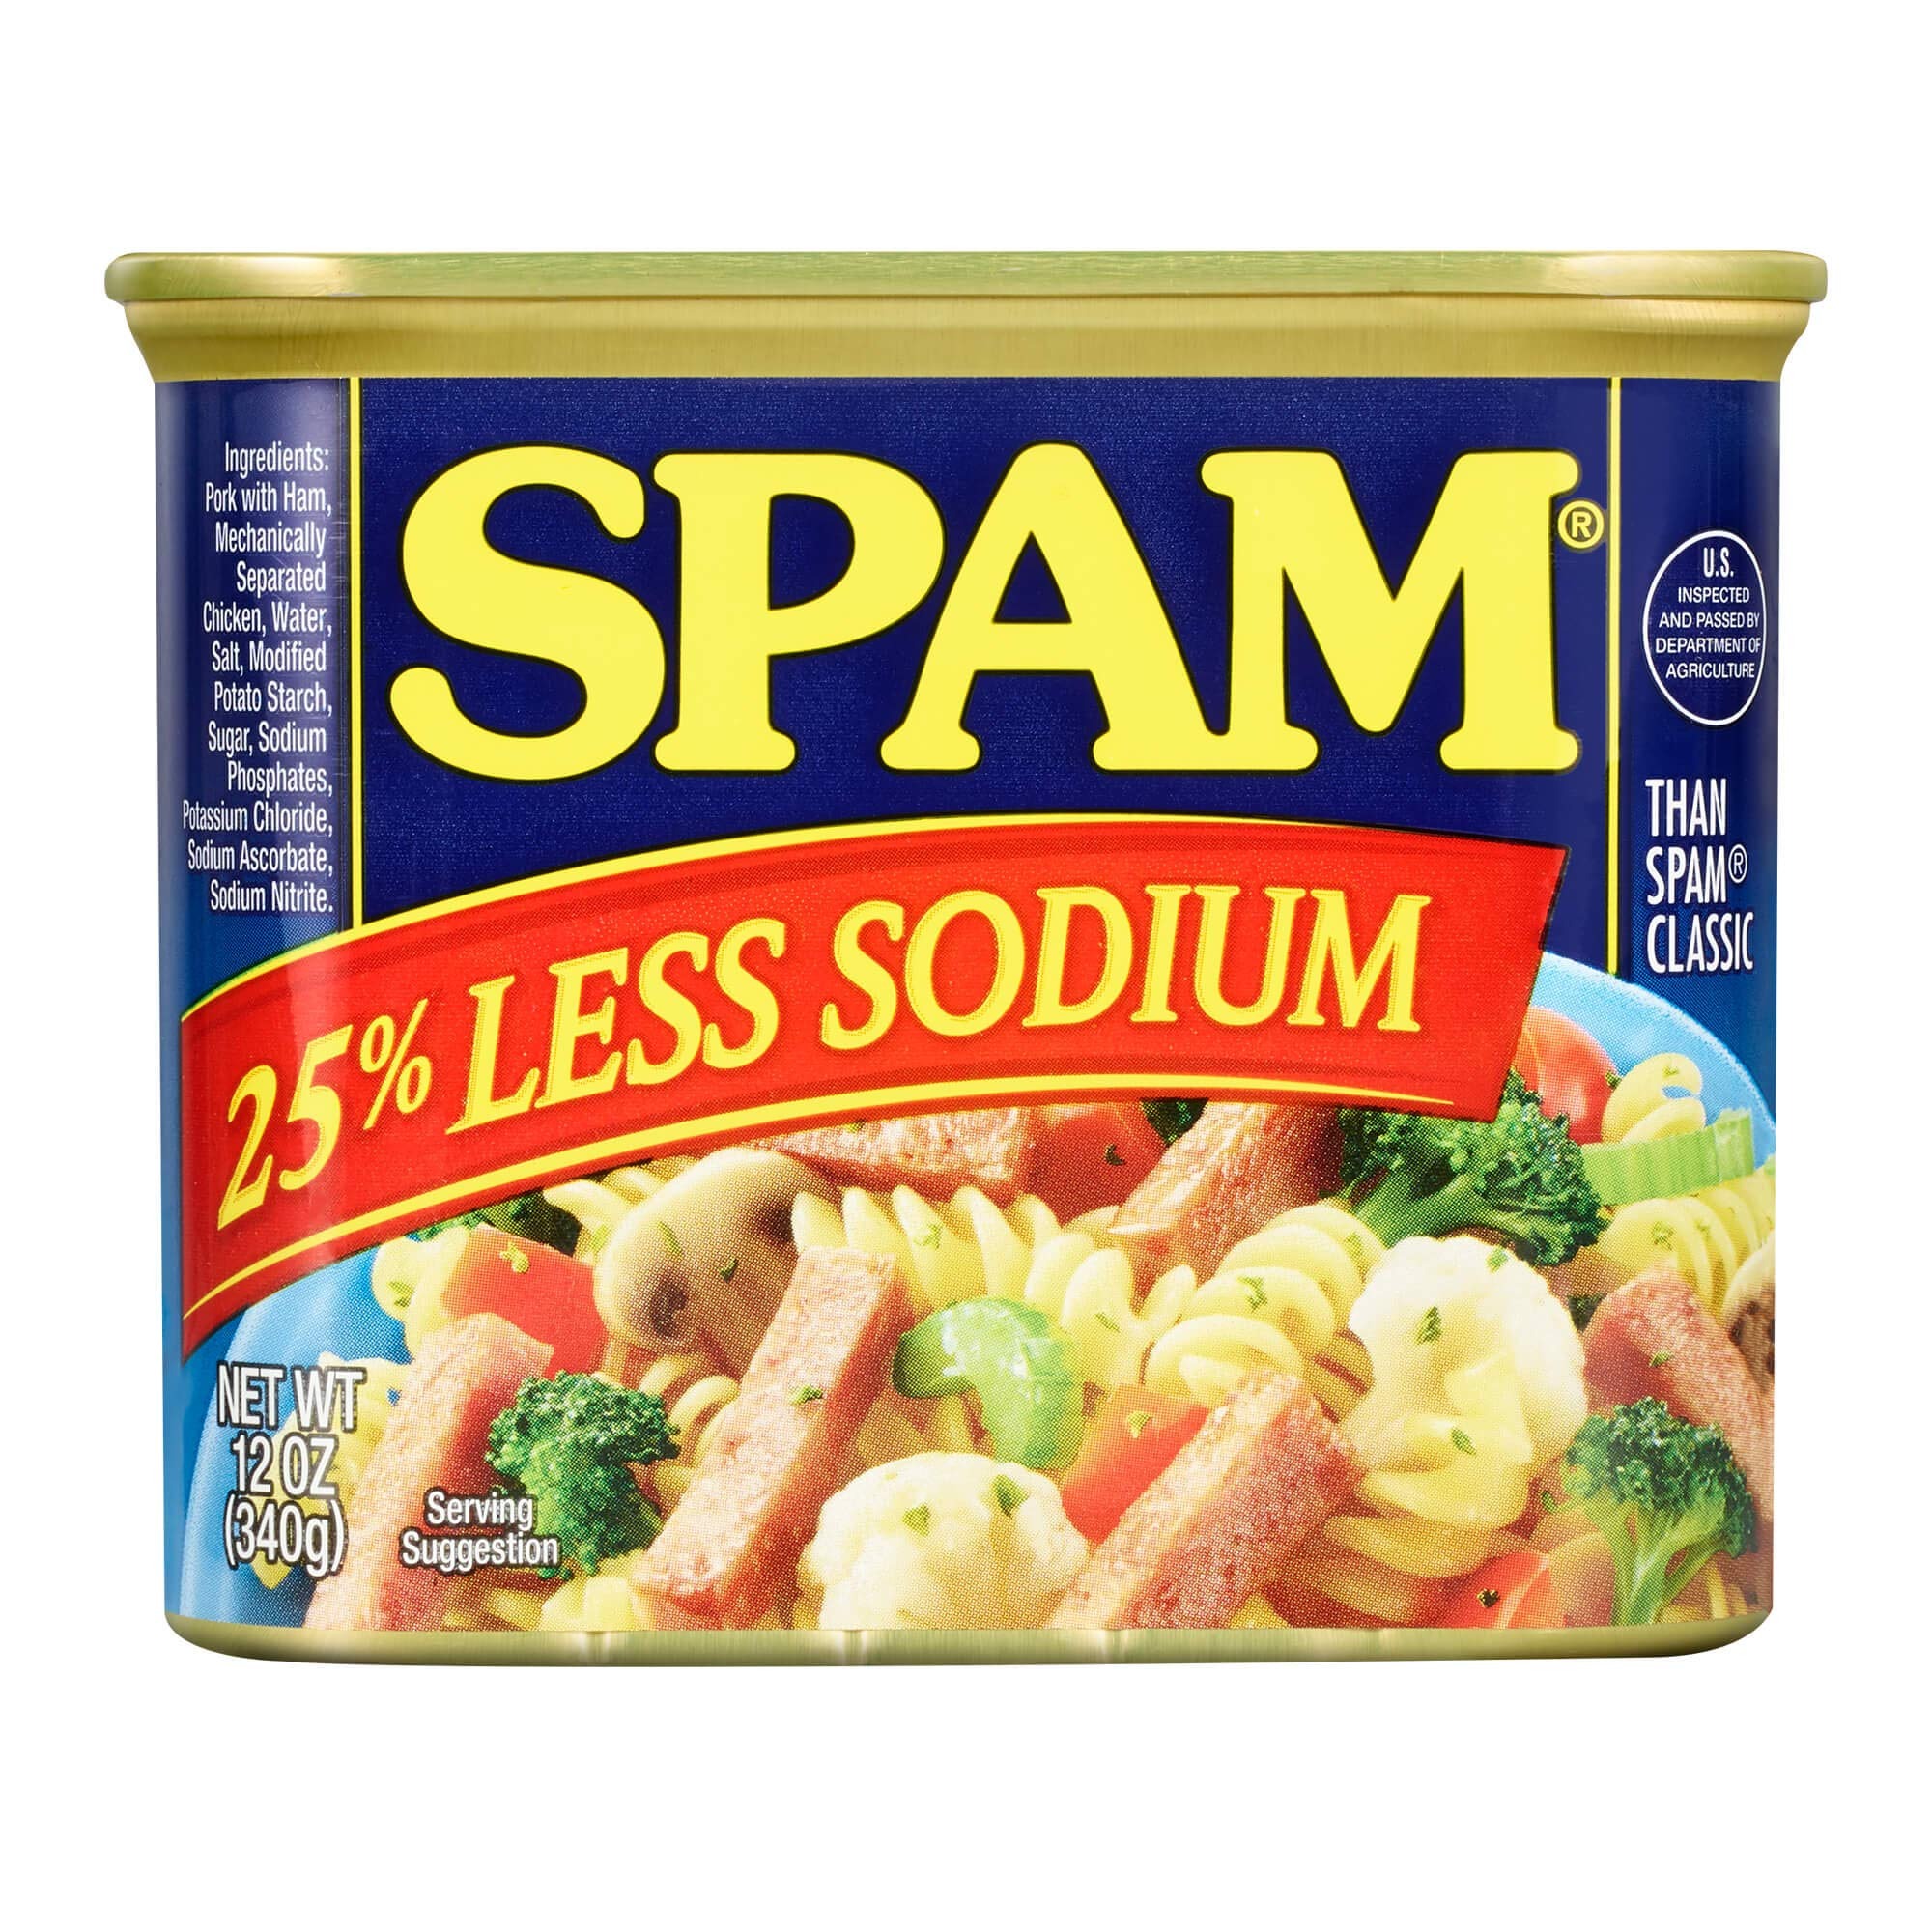
Item Name: Spam 25% Less Sodium (pack of 12)
Value: 72.0
Unit: Ounce

Price: 19.59